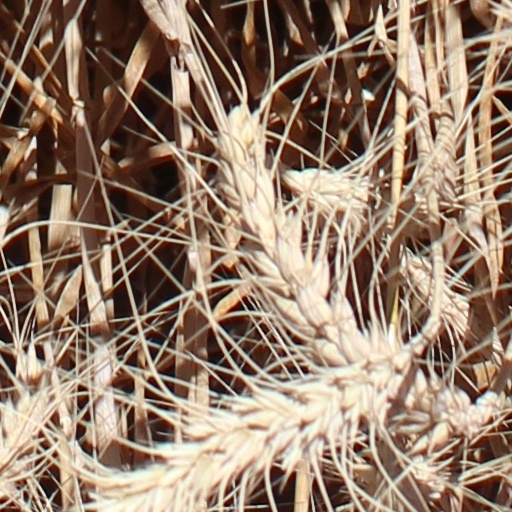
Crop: wheat